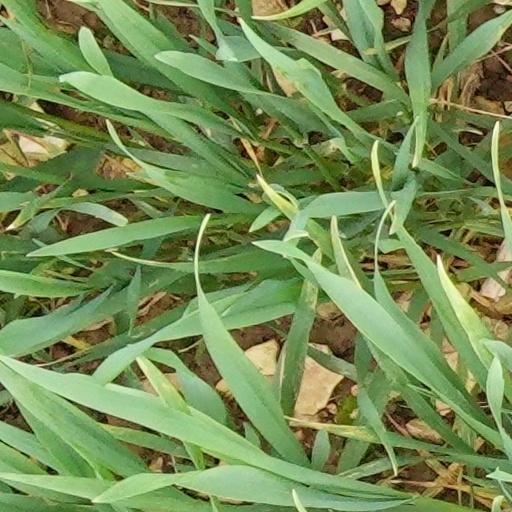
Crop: wheat